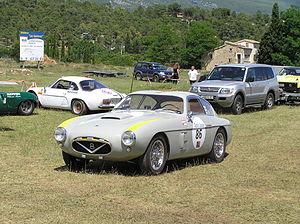
Fiat 8V Zagato 1954 lors de ""la ronde du Ventoux 2009"", manifestation de vieilles voitures"
La Fiat 8V - "Otto Vu" à l'italienne, est une voiture coupé deux places lancée par le constructeur italien Fiat au Salon de l'Auto de Paris 1952.